Moreno Valley, California

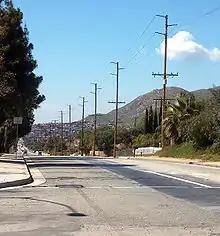
A view of Moreno Valley looking west down Ironwood Avenue. Box Springs Mountain is visible at right.

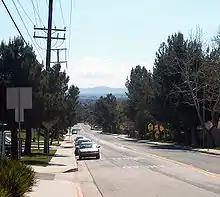
Southern Moreno Valley, viewed looking south down Kitching Street

By 1984, the population was 49,702 (compared to 18,871 residents in 1970). The state economic boom fueled the construction of new houses and businesses, leading to a push for the area to incorporate as a city. Although similar measures had failed previously in 1968 and 1983, the measure to form the city of Moreno Valley was approved by the area's voters in 1984. On December 3, 1984, the communities of Edgemont, Sunnymead, and Moreno united along with nearby areas to form the general law city of Moreno Valley. The first city council was also elected in 1984. It was composed of Bob Lynn, Judith A. Nieburger, Steven Webb, J. David Horspool (first Mayor Pro Tem), and Marshall C. Scott (first Mayor). The city seal and motto were adopted the following year.